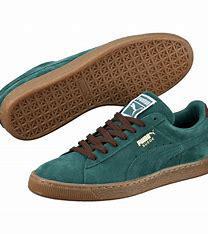
Brand: Puma
Model: Suede